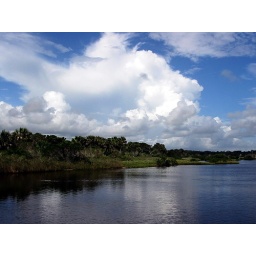
clouds near ormand beach florida